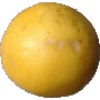
Label: Grapefruit White 1